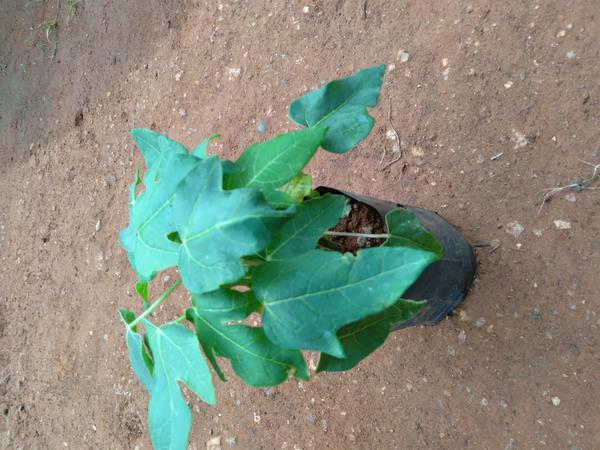
Plant: Pappaya